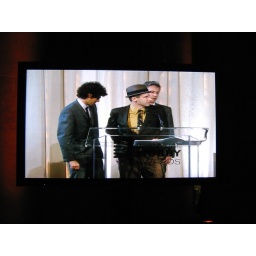
They seated us so far in the back, had to take a pic of the video screen to see them.